Abaqa Khan

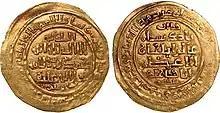
Gold Dinar of Abaqa Khan, Isfahan Mint. Obverse: [Arabic] Al-Mulku Lillah, La Ilaha Illa Lah Muhammad Rasul - lallah Sallallahu Alayhi wasallam. Revers: Qa An Shah A'lam Ilkhan Al-A'azam Abaqa Khalada mulk Allah

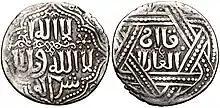
Silver "dirham" of Abaqa Khan, struck at the Tiflis (Tbilisi) mint, dated 1265

Since Hulagu's reign, the Mongols of the Ilkhanate had been at war with the Mongols of the Golden Horde. This continued into Abaqa's reign, and the Golden Horde invaded the Ilkhanate in the spring after his accession. The invasion was partly due to an alliance between the Golden Horde and the Egyptian Mamluks. As part of this alliance, the Golden Horde attempted to distract Abaqa through attacks on his territories so as to keep him from invading Mamluk-held Syria. The hostilities continued until the death of the Golden Horde's khan, Berke, in 1267. The Great Khan Kublai attempted to intervene to stop the civil war, and due to his influence, the Golden Horde's new khan, Möngke Temür did not launch a major invasion into Abaqa's territory. However, Möngke Temür still commanded Commander Nogai to establish an alliance with the Egyptian Mamluk sultan Baibars promising that he would attack Abaqa and share any conquered territories. But, at the same time, Möngke Temür sent envoys to congratulate Abaqa when the Ilkhan defeated Ghiyas-ud-din Baraq. In 1270, he allowed Mengu-Timur to collect his revenues from workshops in Iran.